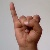
The image shows a hand gesture representing the letter 'I' in Indian Sign Language.